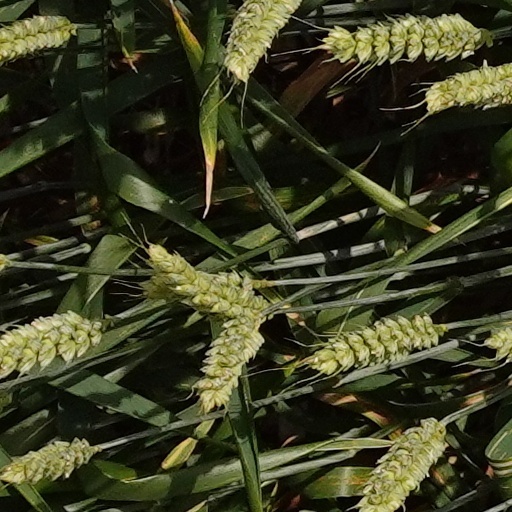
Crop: wheat